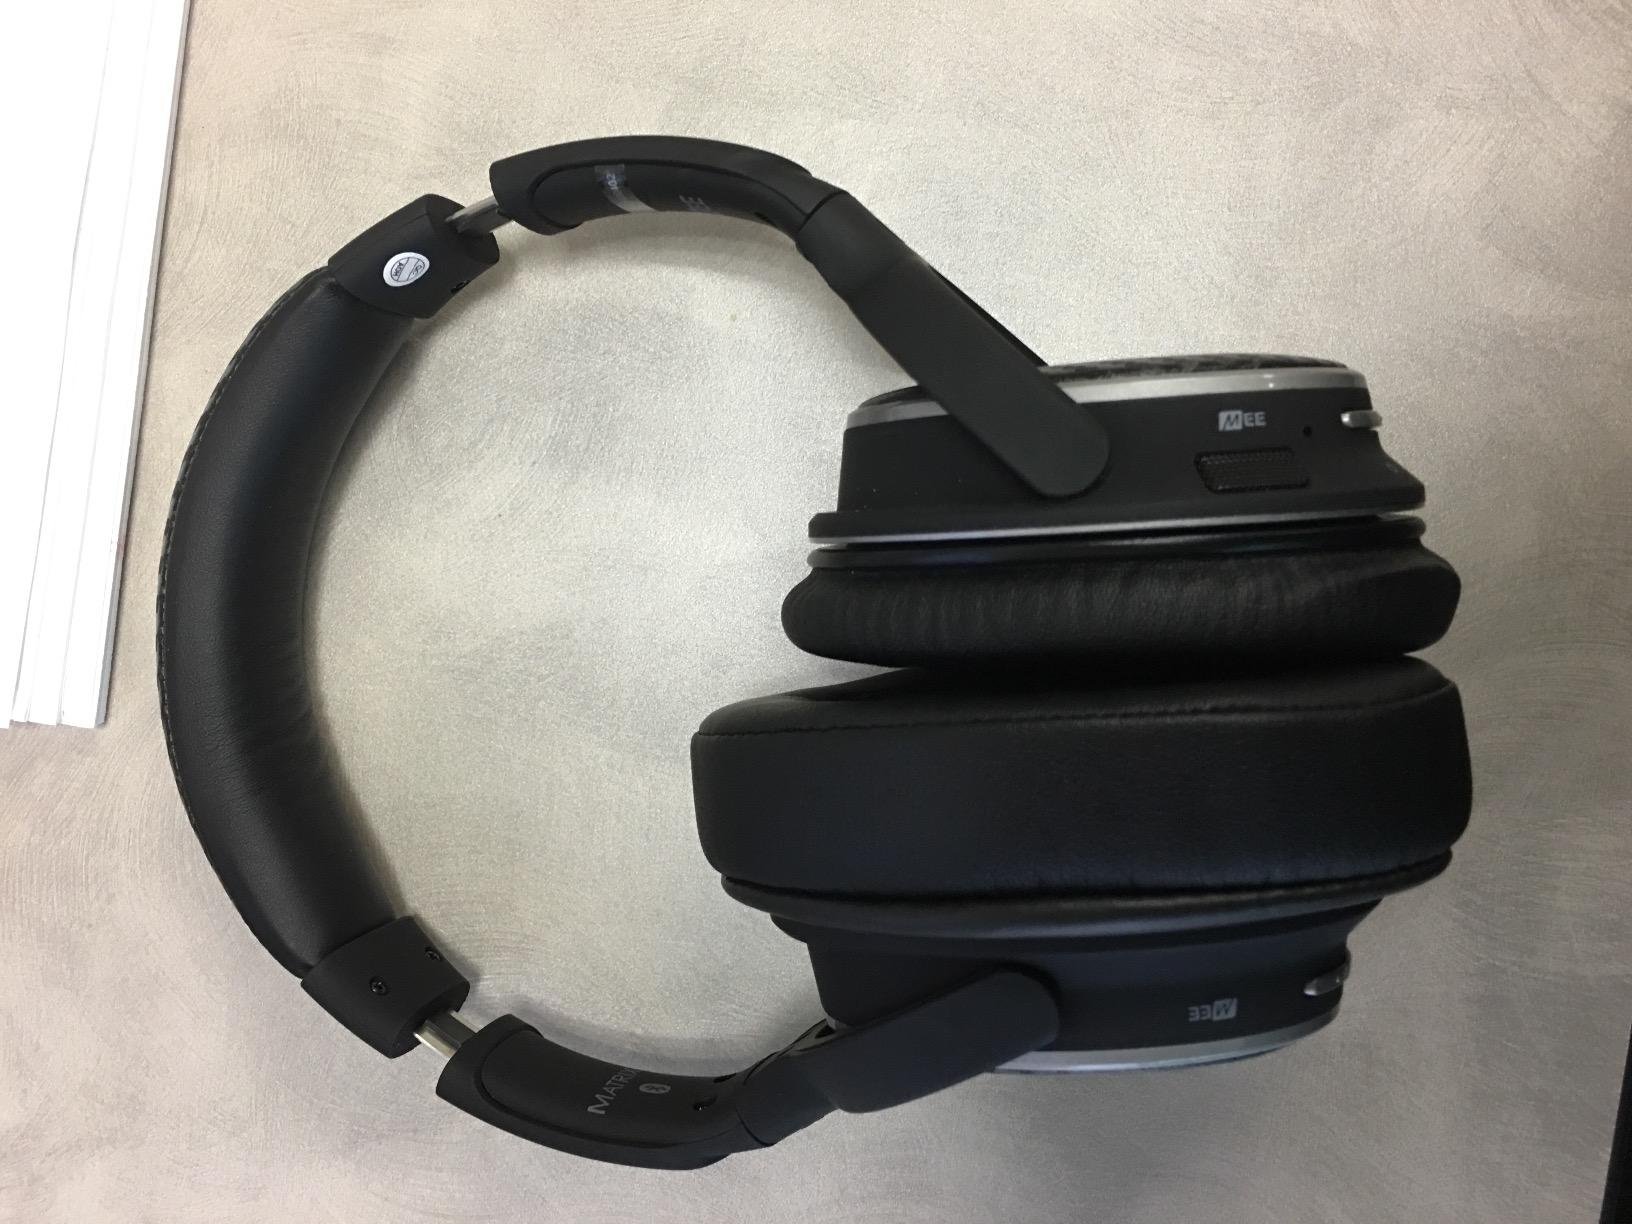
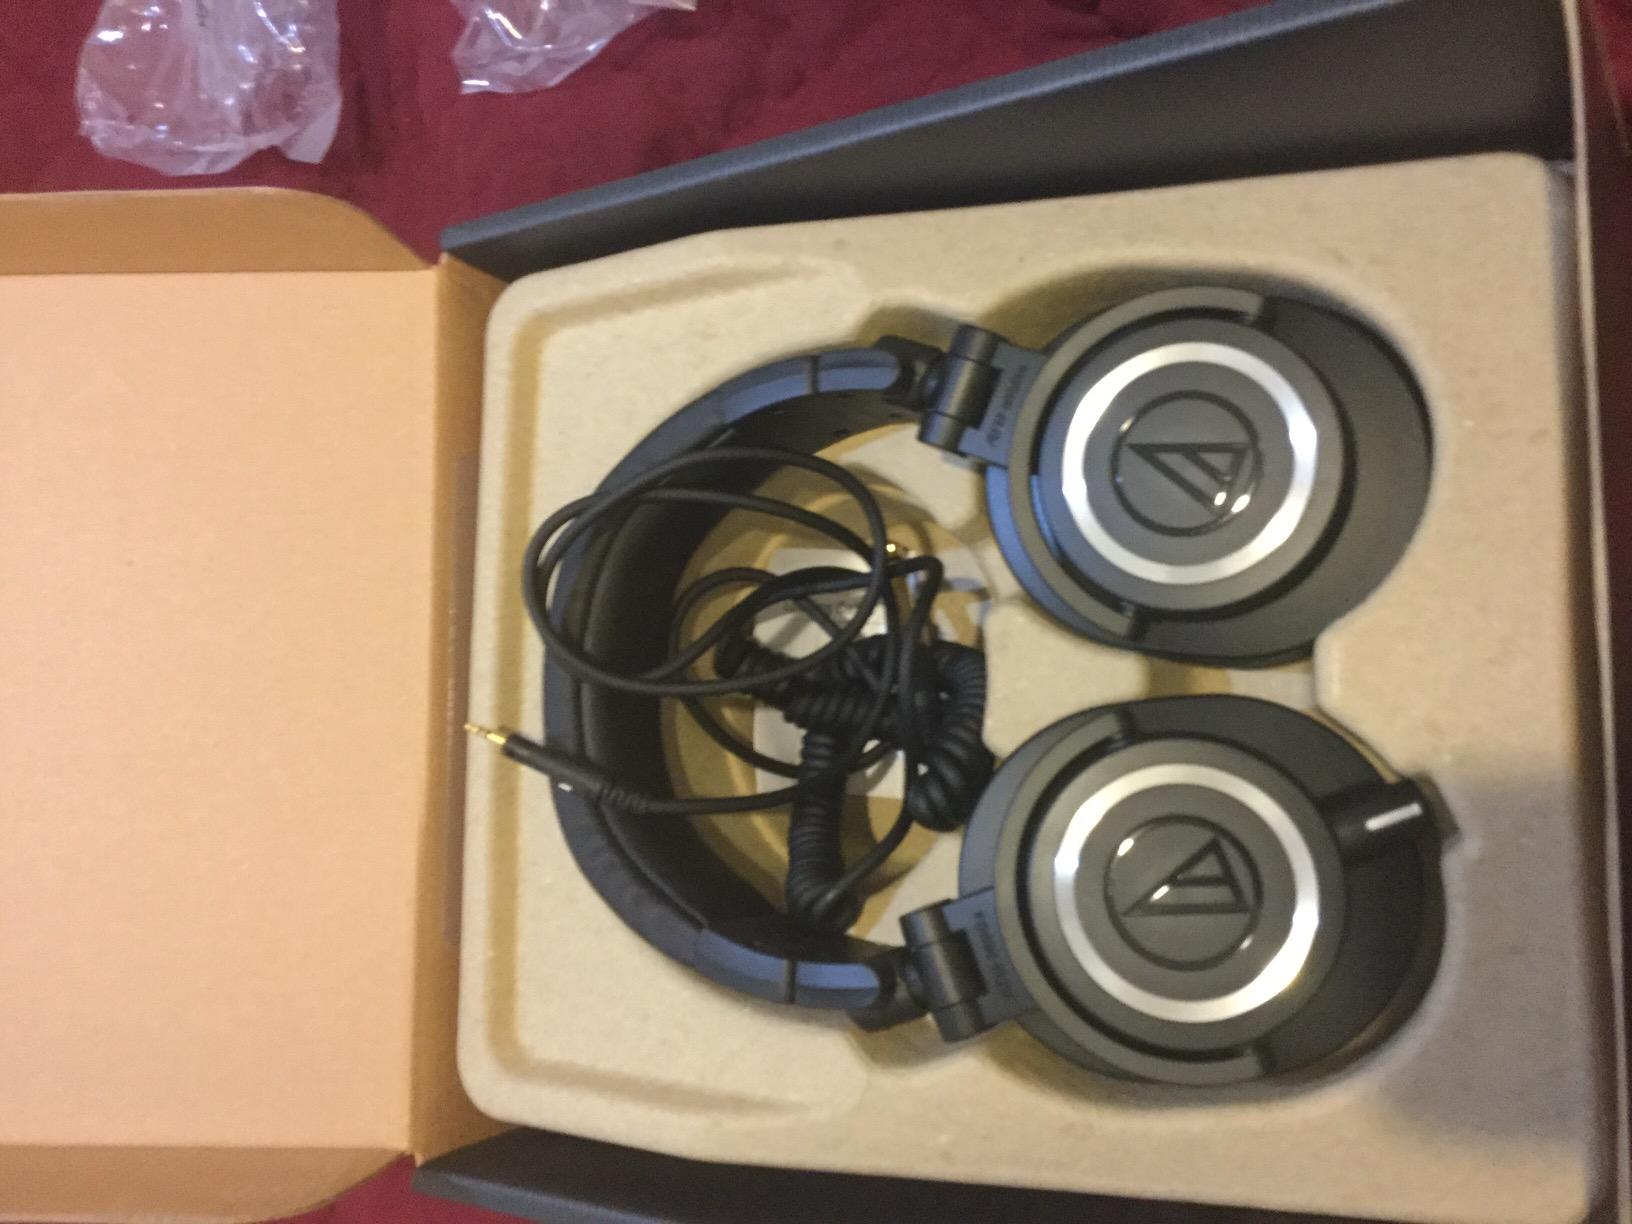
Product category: headphones
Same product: no